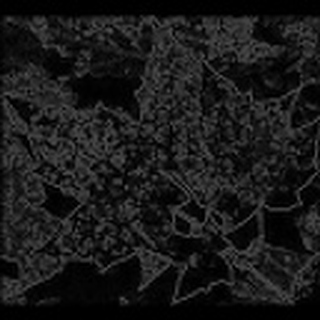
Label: cotton_powdery_mildew